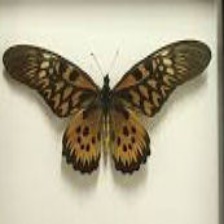
Species: AFRICAN GIANT SWALLOWTAIL